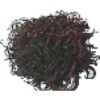
Label: Rambutan 1